Argonne Cross Memorial

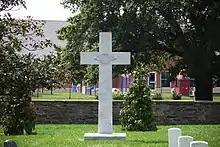
The Argonne Cross in 2011

The Argonne Cross Memorial is a memorial to American military personnel who died fighting in France during World War I. It was erected on November 13, 1923, and stands in Section 18 of Arlington National Cemetery in Arlington County, Virginia, in the United States.